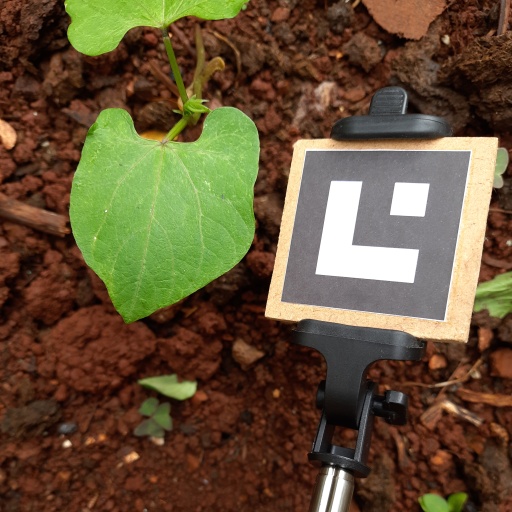
Observations: flat surface, no eating holes, under shade